Chris Fleming (comedian)

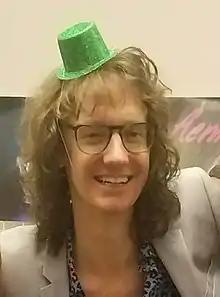
Chris Fleming in 2017 at The Wilbur in Boston, Massachusetts

In January 2012, Fleming's friend, comedian Gary Gulman, invited Fleming to a party to meet successful L.A. comedians from Boston. Upon arriving, Fleming realized they were at comedian Dane Cook's house, and it was a watch party of between the Patriots and the Ravens. While receiving a tour of the house, Fleming complimented its appearance, comparing it to a Crate & Barrel; Cook was not amused by the joke. Dressed in androgynous clothing and having no knowledge about football, Fleming felt "freak[ed] out" and claims to have lost their sense of spatial awareness. They sat on Bill Burr's armrest "like a toy breed," eventually humiliating themself by sneezing "directly into the pleat of Bill Burr's khakis." During their 2020 "Boba Everyday" tour, Fleming describes the experience in detail. On January 22, 2012, Dane Cook tweeted a photographic lineup of comedians at the party, including Fleming. Fleming displayed this photo at the end of the stand-up routine as photographic evidence of the described party. Fleming lampoons their differences in appearance by displaying the Bostonian comedians with a Dropkick Murphys song; then their own face accompanied by "Last Christmas" by Wham!